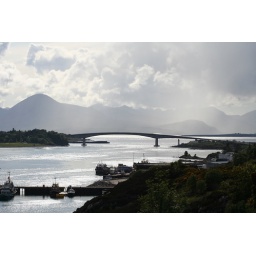
skye road bridge in its glory and weather